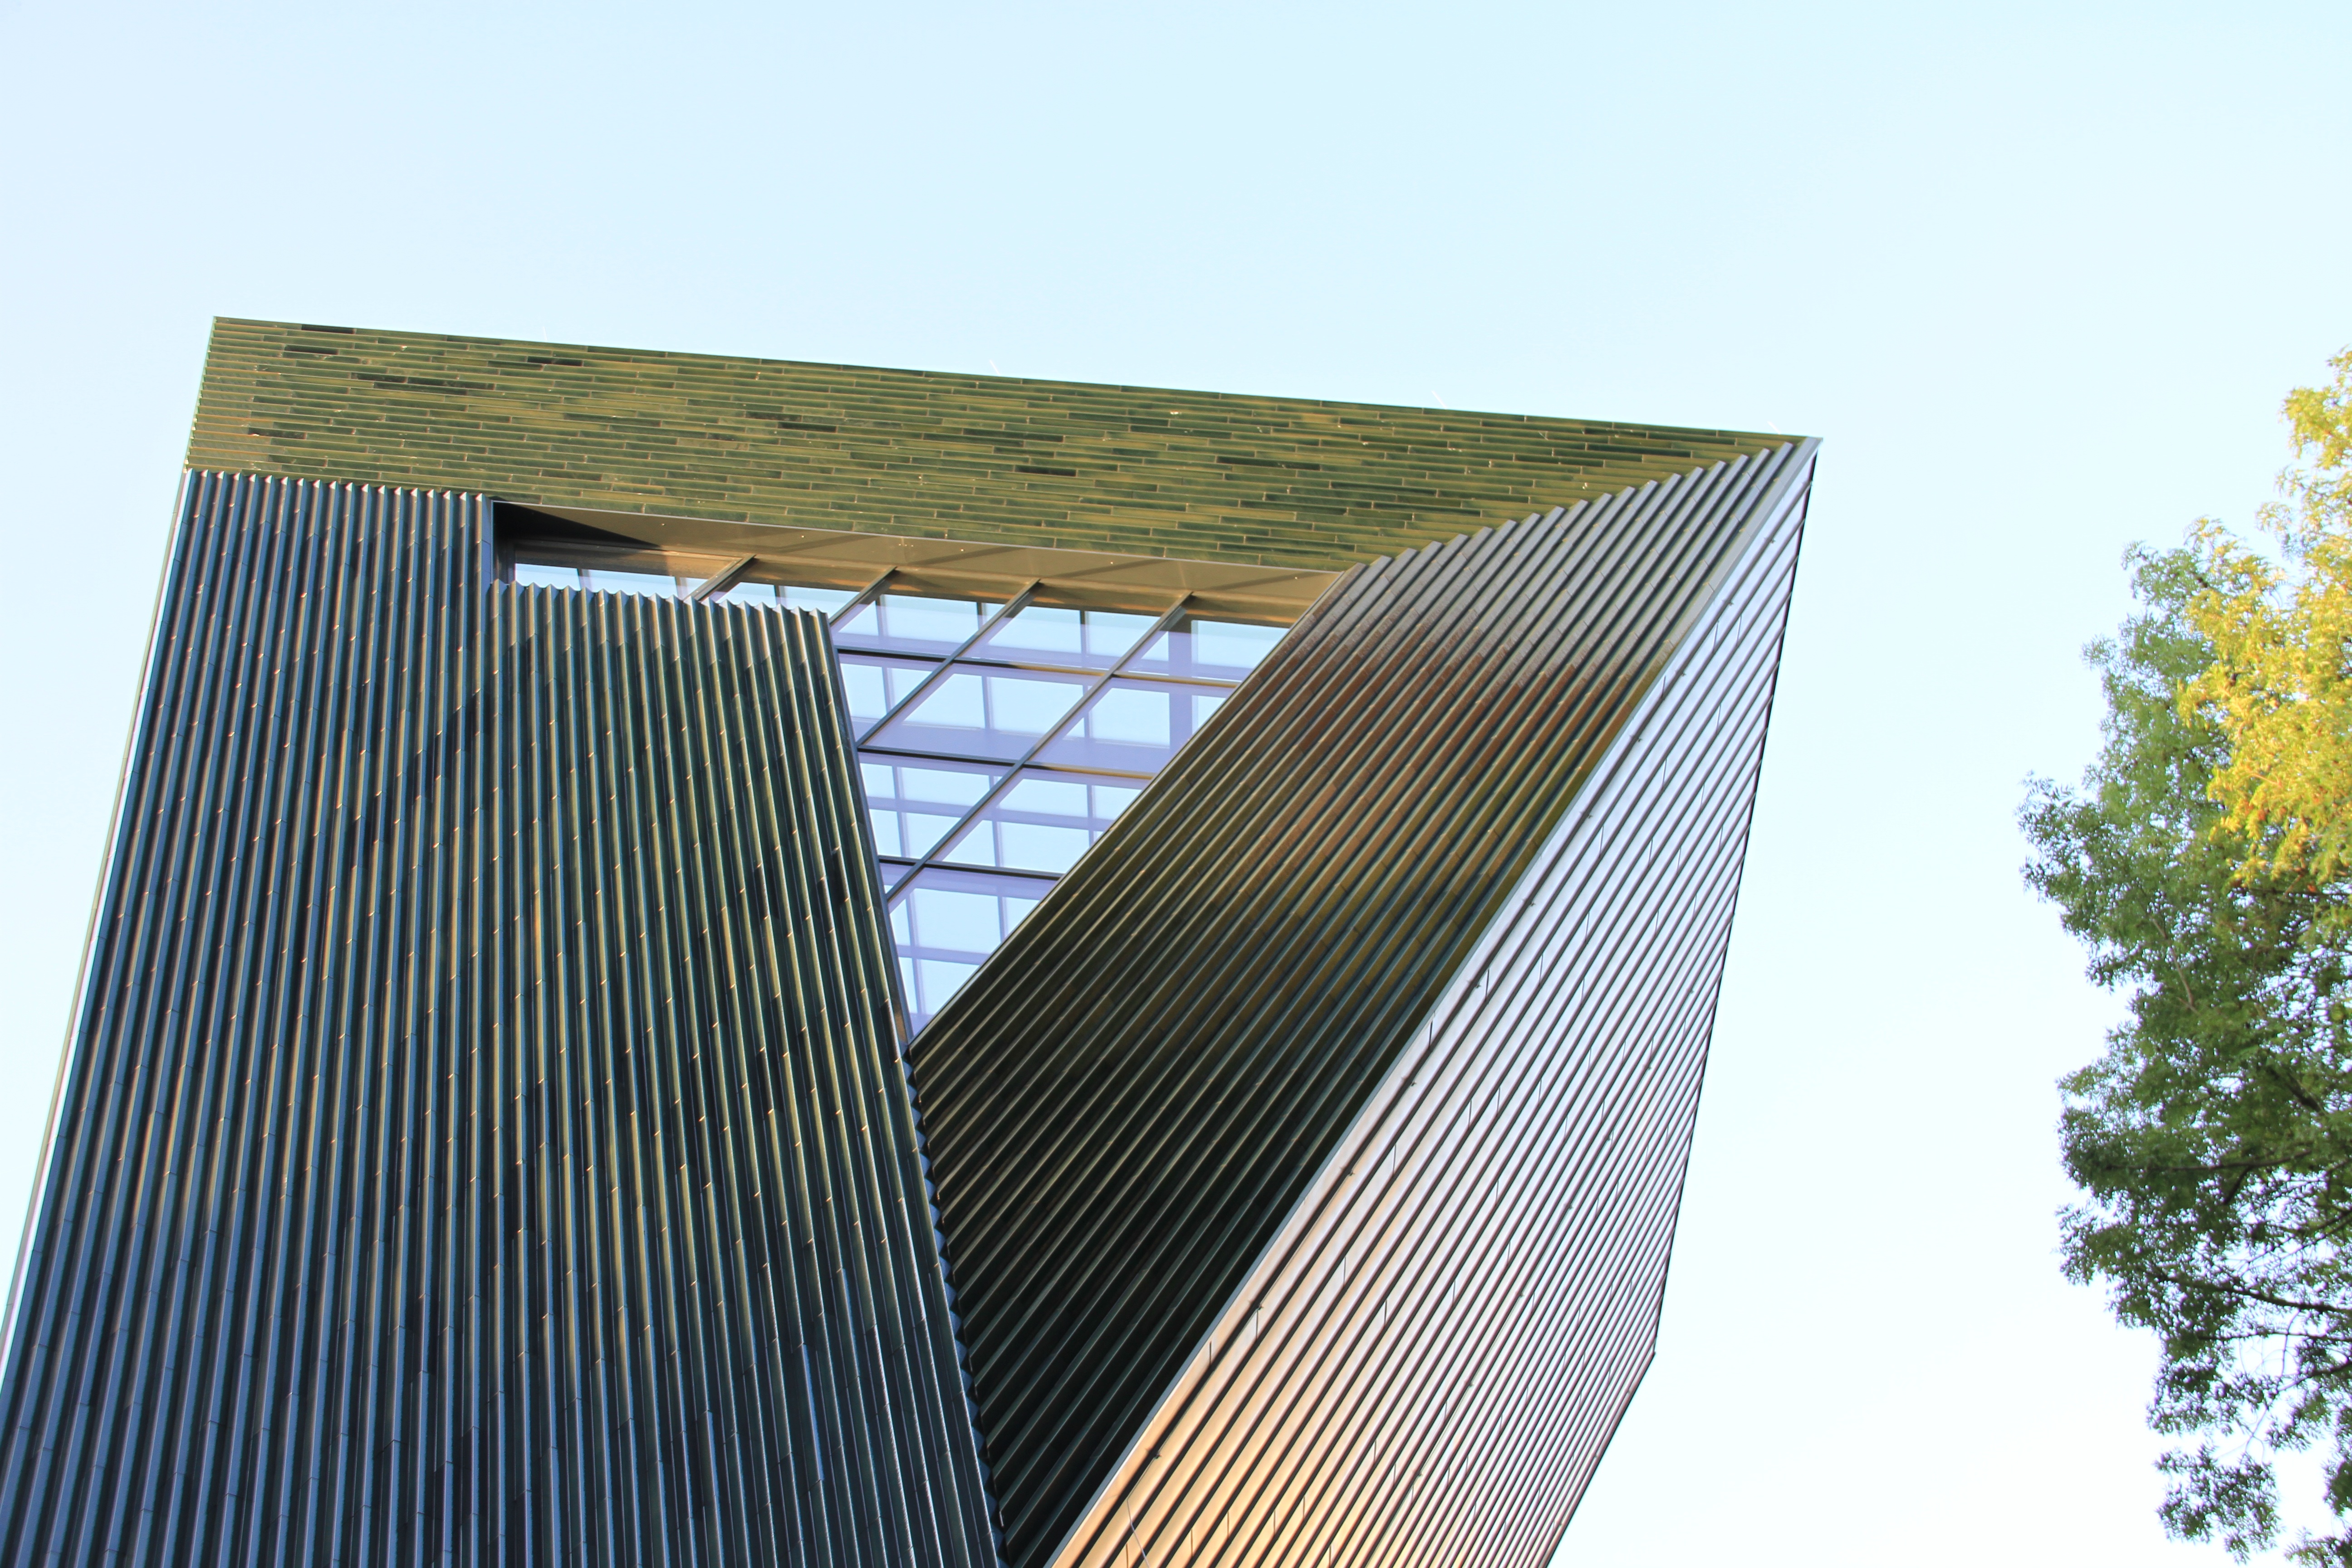
architecture, structure, skyscraper, facade, tower block, mainz, daylighting, jewish synagogue